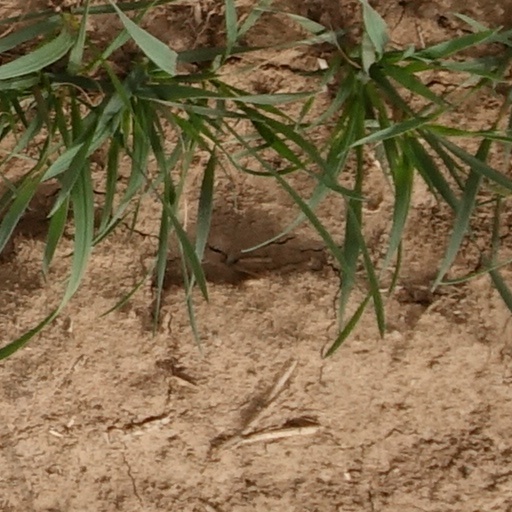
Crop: wheat